Digital outcrop model

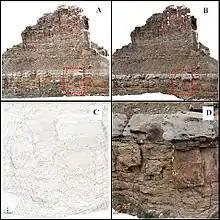
Figure 1. An example of a digital outcrop model, Woodside Canyon, Utah, USA. Top: an overview of a DOM in a form of a coloured point cloud (A) and a textured model (B). Area marked in red enlarged showed in C and D. Bottom: A coloured point cloud (C) and a textured model (D) seen from a closer distance.

A digital outcrop model (DOM), also called a virtual outcrop model, is a digital 3D representation of the outcrop surface, mostly in a form of textured polygon mesh.